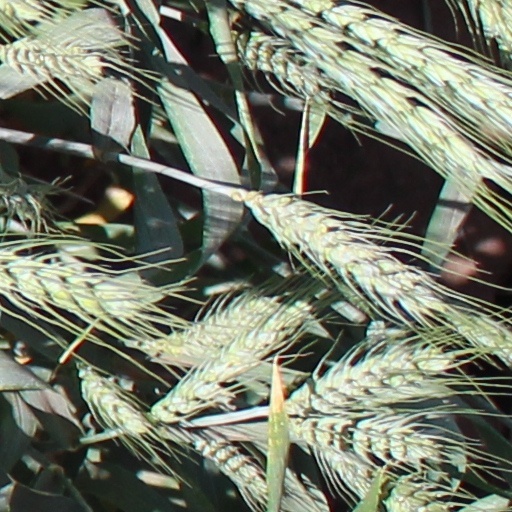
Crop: wheat